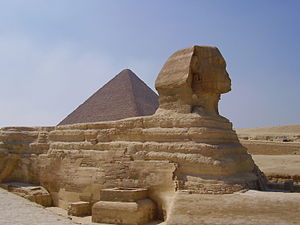
Det gamle Egypten
Sfinksen foran Keopspyramiden ved Giza.
Det gamle Egypten betegner som regel perioden i Egyptens historie fra ca. 3300 f. Kr. til Alexander den Stores erobring af Egypten i 332 f. Kr. Værktøj og andre arkæologiske fund viser, at der har levet mennesker i Nildalen i mere end 60.000 år. Omkring 3300 f.Kr. dukker en dominerende politisk og religiøs kultur op. Kort tid herefter erobrede Menes, der betragtes som den første historiske konge, Nildeltaet og det smalle stykke opdyrkede land langs med Nilen og forenede Øvre Egypten og Nedre Egypten. Forudfor menes har der muligvis været en kong Skorpion, hvis hovedstad skulle have ligget i nærheden af byen Abydos. Dette er begyndelsen på Det gamle Rige.